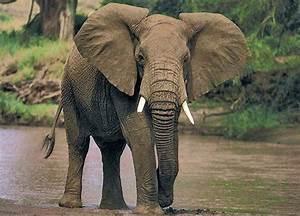
elephant